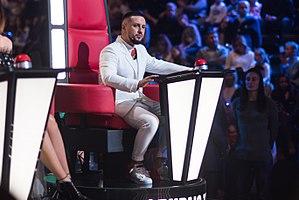
Dmytro Monatik dit Monatik est un chanteur, danseur, chorégraphe, compositeur et parolier ukrainien. Il a participé a X-Factor, Everybody Dance! et à Star Ring. Il a notamment présenté sa chanson Spinning à la première demi-finale du 62ᵉ Concours Eurovision de la chanson 2017.
The Voice of Ukraine est la version ukrainienne de l'émission musicale The Voice lancée en 2010 par John de Mol. Elle est diffusée depuis le 22 mai 2011 sur la chaîne 1+1.